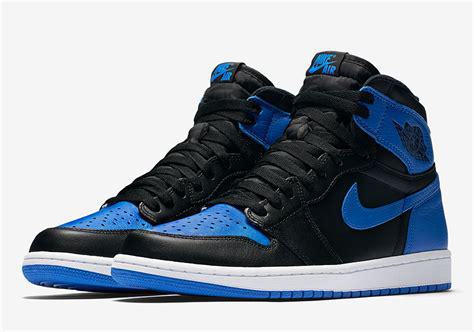
Brand: Jordan
Model: 1 Retro OG